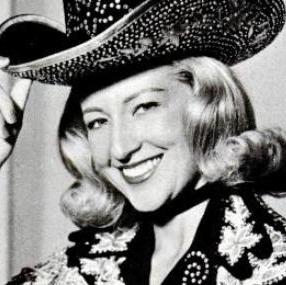
Age: 31